Hermeticism

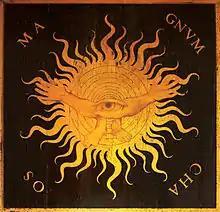
"Magnum Chaos", wood-inlay by Giovan Francesco Capoferri at the Basilica di Santa Maria Maggiore in Bergamo, based on a design by Lorenzo Lotto.

In Hermeticism, "prima materia" is a key concept in the alchemical tradition, representing the raw, undifferentiated substance from which all things originate. It is often associated with chaos, the formless and potential-filled state that precedes creation. The idea of "prima materia" has roots in Greco-Roman traditions, particularly in Orphic cosmogony, where it is linked to the cosmic egg, and in the biblical concept of "Tehom" from Genesis, reflecting a synthesis of classical and Christian thought during the Renaissance.